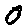
Label: 0